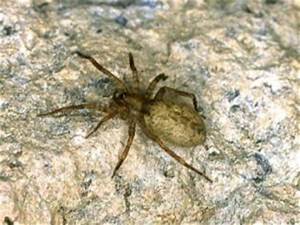
Label: spider